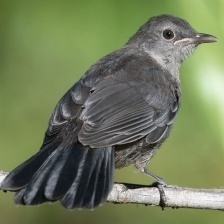
Species: GRAY CATBIRD
Scientific name: DUMETELLA CAROLINENSIS